The Stones of Venice (book)

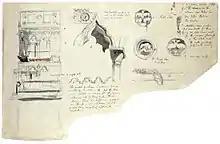
Sketch of an architectural detail made by John Ruskin for "The Stones of Venice"

Various shortened editions of the book have been published, including two by writers notable for their own guide books to Venice: